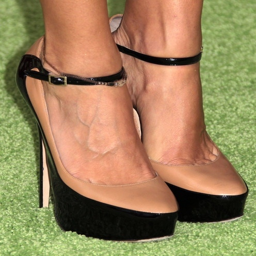
love these - tone , but needs to have a shorter heel for me :(